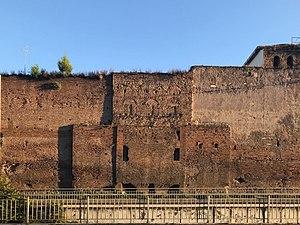
La caserne de la Garde prétorienne est un camp militaire, construit à la périphérie de Rome, qui abritait une garnison permanente de la garde prétorienne.
La Porta Praetoriana, est une porte antique de Rome faisant partie du mur d'Aurélien. Située au nord-est de la ville, elle longeait la Caserne de la Garde prétorienne et est aujourd’hui murée.
Le mur d'Aurélien est une enceinte fortifiée antique protégeant la ville de Rome, en Italie, construite entre 271 et 282, sous le règne des empereurs Aurélien et Probus.